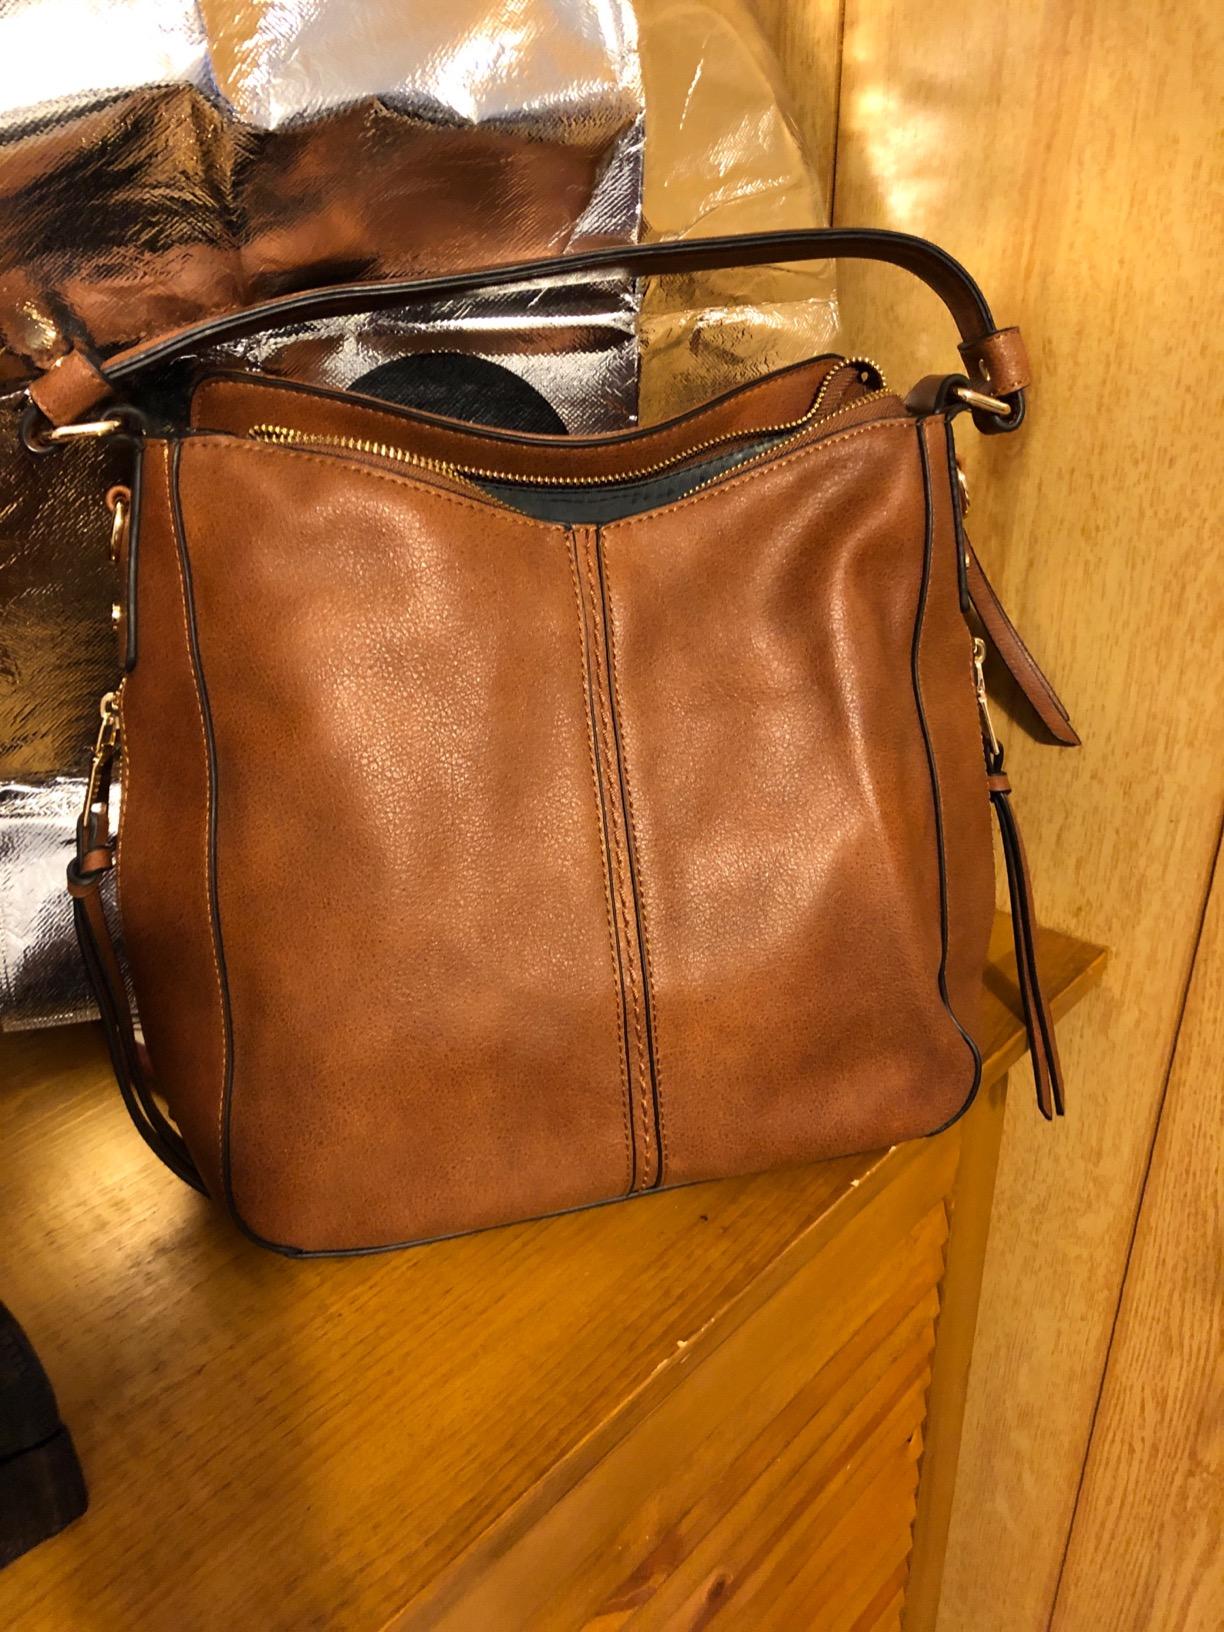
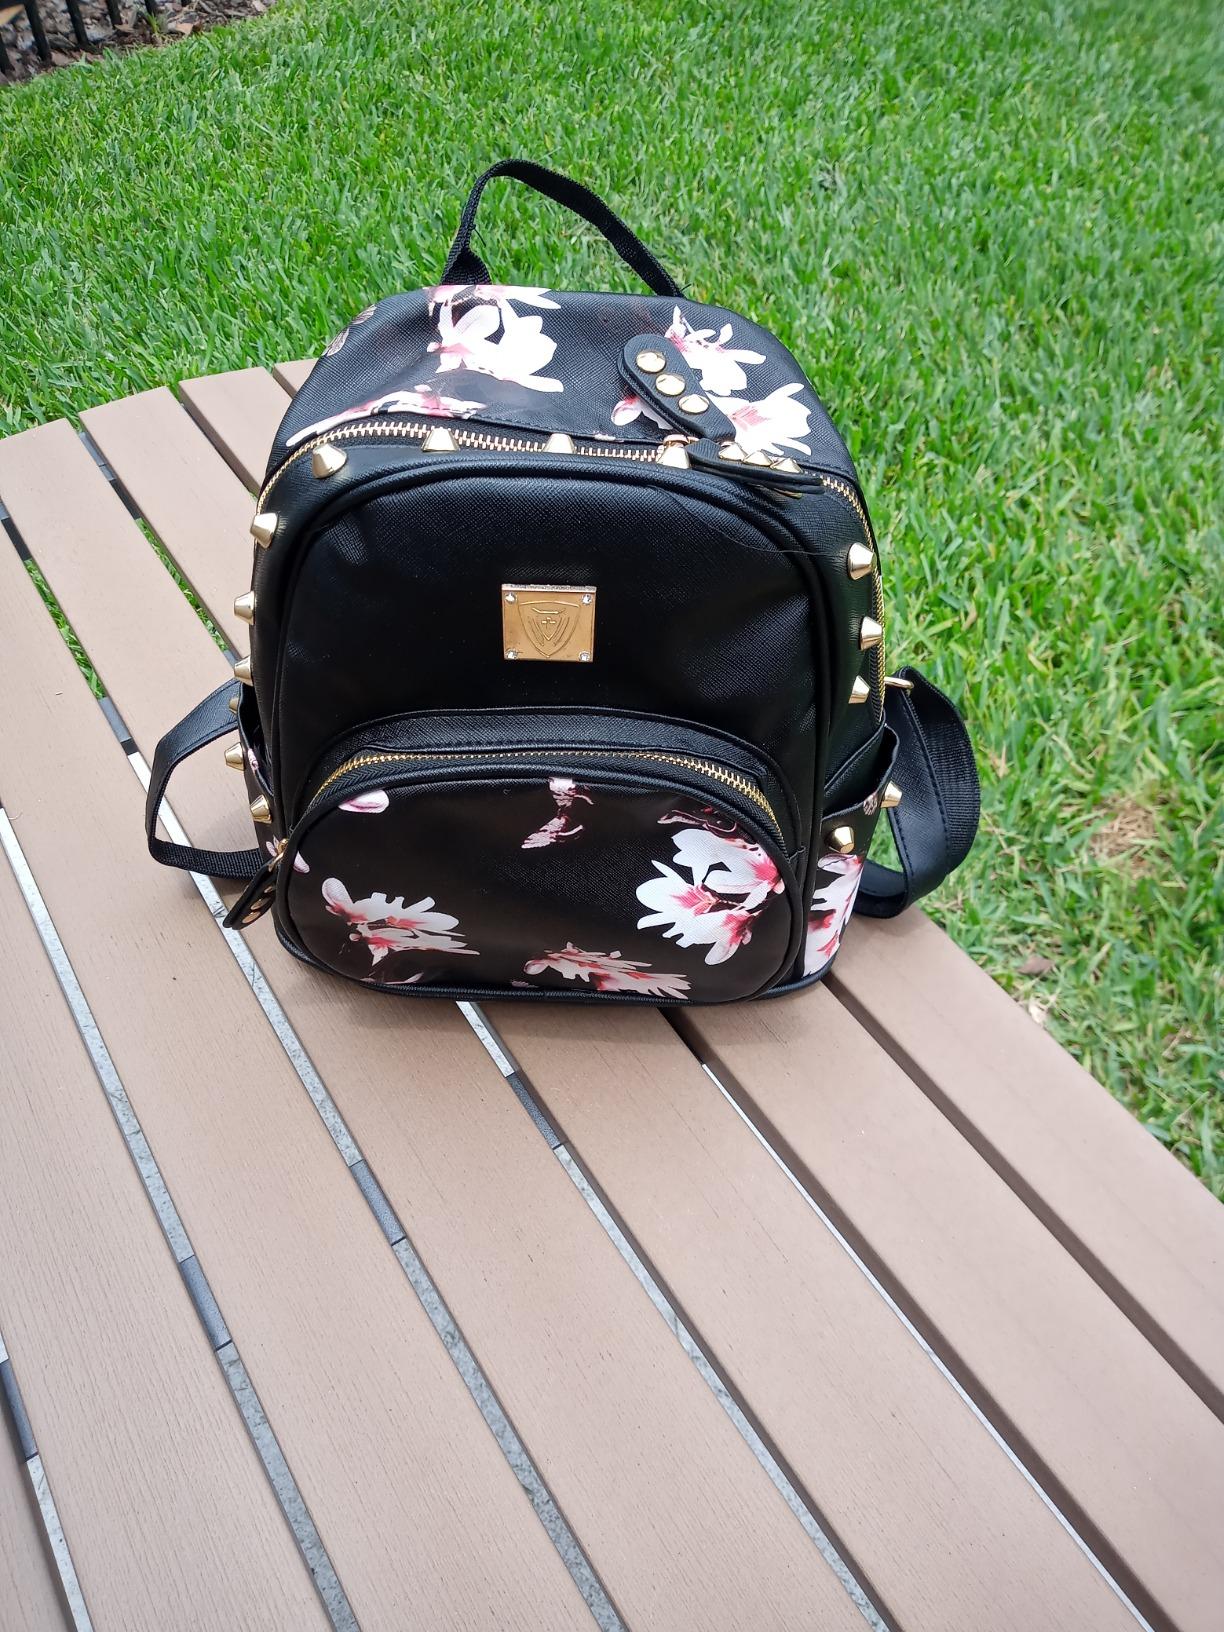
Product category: accessories_handbag
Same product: no